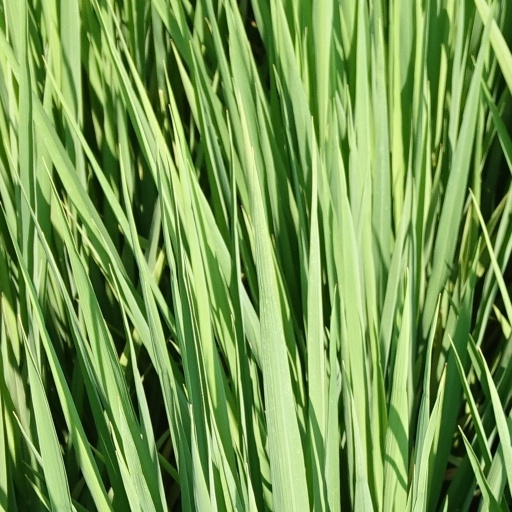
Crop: rice